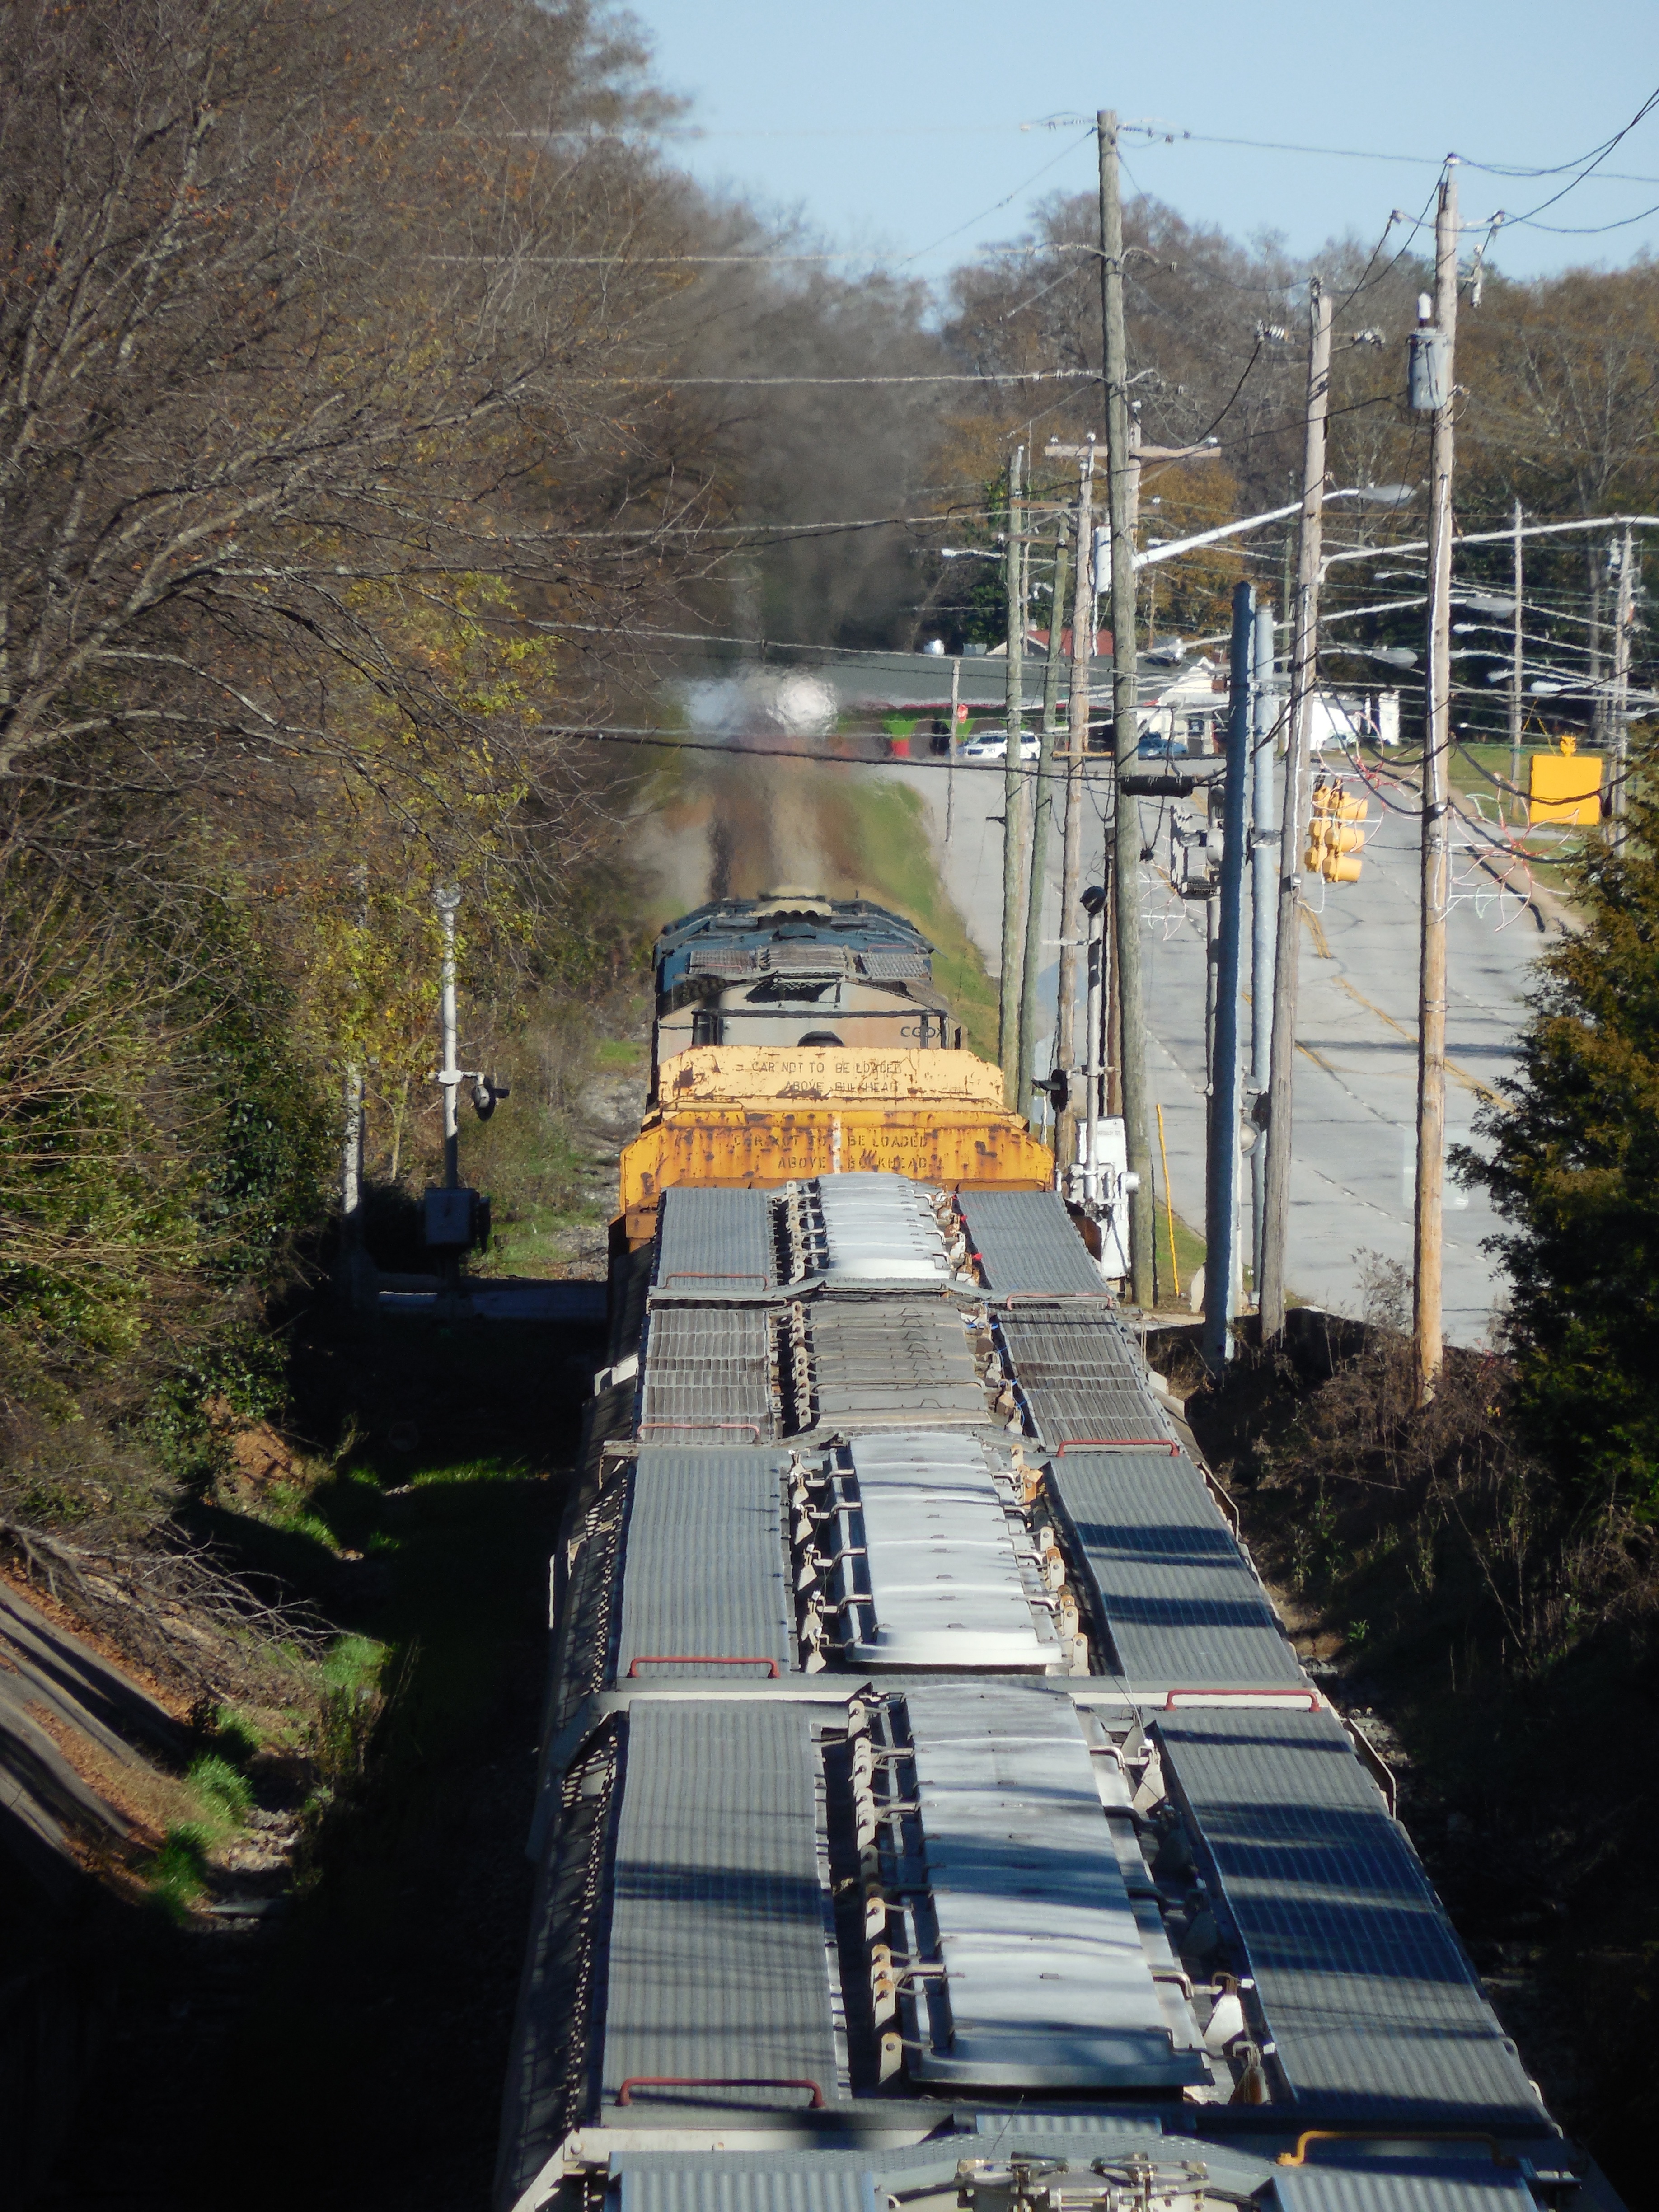
track, railway, railroad, road, traffic, rail, train, canal, travel, steel, motion, transit, transportation, transport, vehicle, journey, platform, industrial, industry, freight, speed, lane, waterway, public transport, shipment, locomotive, container, cargo, shipping, heavy, delivery, train tracks, rail transport, railroad tracks, freight train, rolling stock